Opiliones

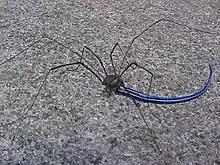
Harvestman eating a skink tail

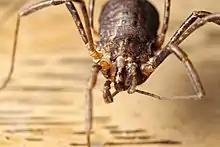
"Protolophus" sp. cleaning its legs

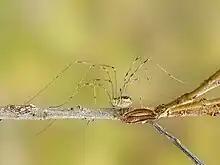
A male "Phalangium opilio", showing the long legs and the tarsomeres (the many small segments making up the end of each leg)

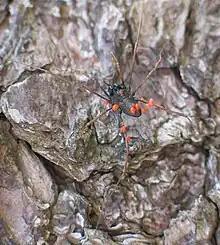
Mites parasitising a harvestman

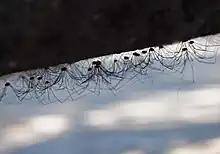
Gregarious behavior in Opiliones

Many species are omnivorous, eating primarily small insects and all kinds of plant material and fungi. Some are scavengers, feeding upon dead organisms, bird dung, and other fecal material. Such a broad range is unusual in arachnids, which are typically pure predators. Most hunting harvestmen ambush their prey, although active hunting is also found. Because their eyes cannot form images, they use their second pair of legs as antennae to explore their environment. Unlike most other arachnids, harvestmen do not have a sucking stomach or a filtering mechanism. Rather, they ingest small particles of their food, thus making them vulnerable to internal parasites such as gregarines.